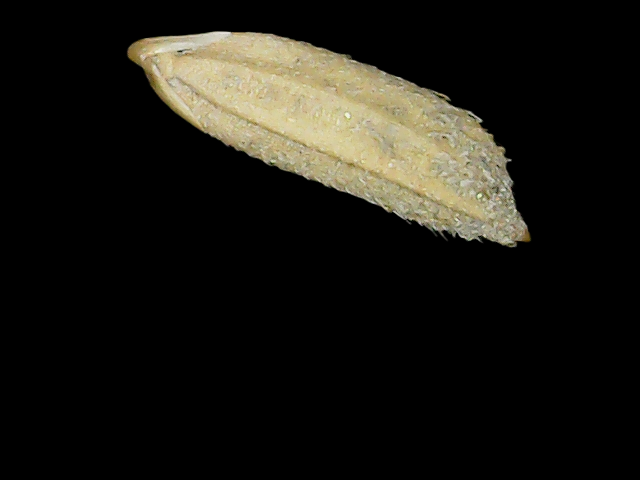
Rice variety: Binadhan23